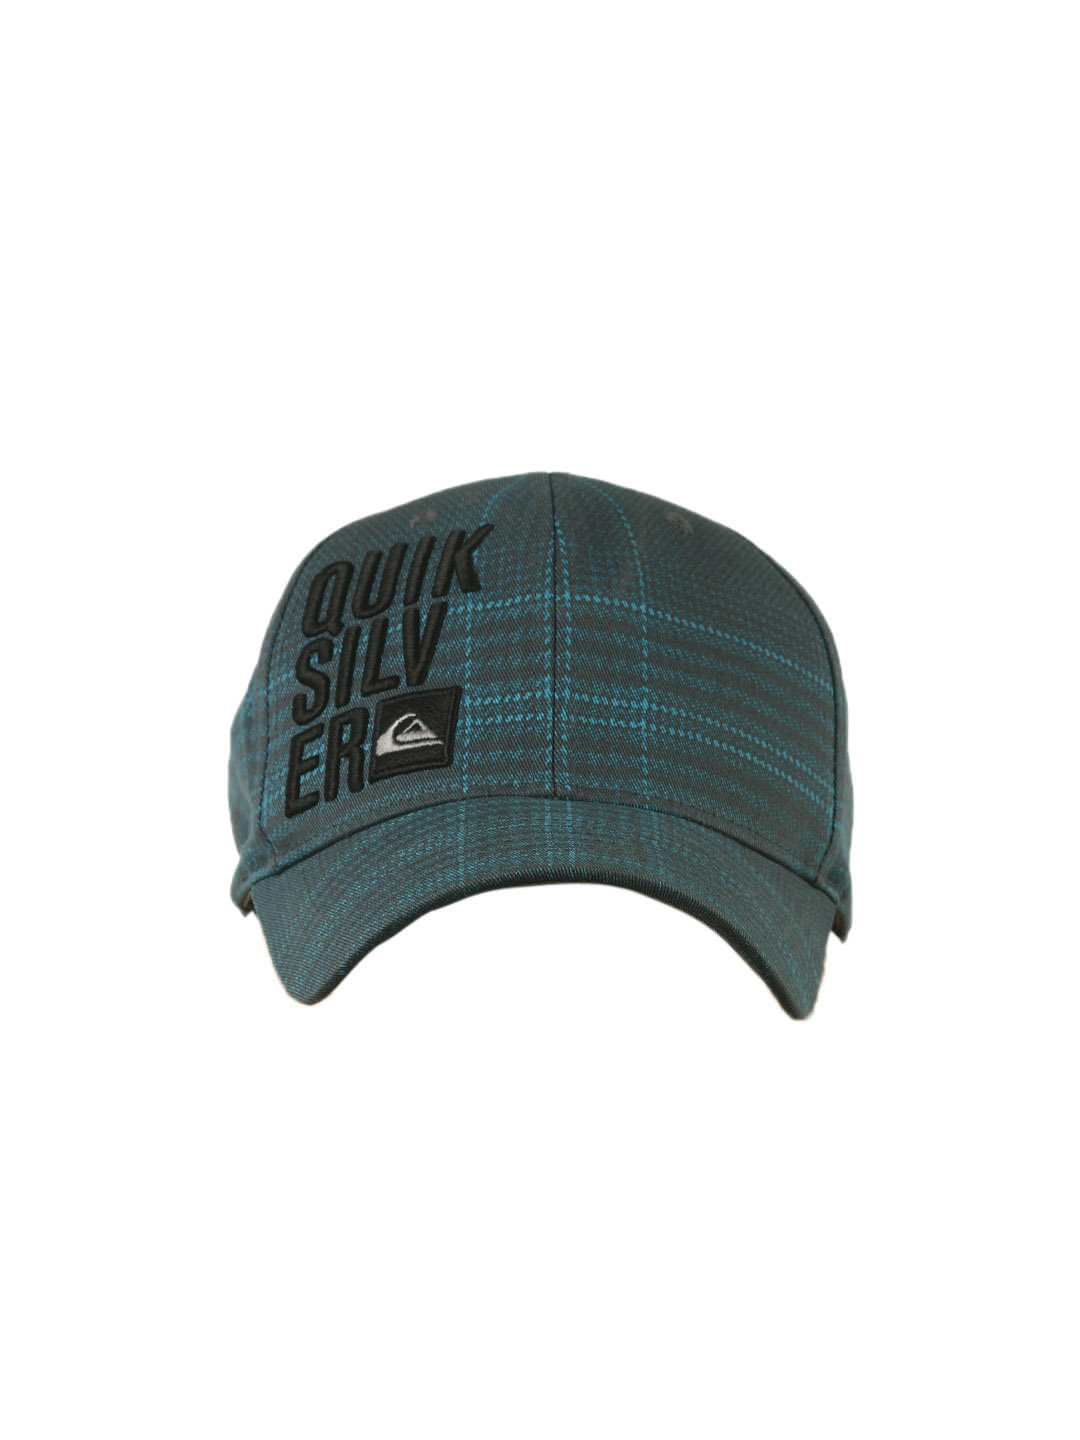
Quiksilver Men Grey Firsty Fishtails Cap
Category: Accessories / Headwear / Caps
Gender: Men
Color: Grey
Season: Summer 2012
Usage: Casual